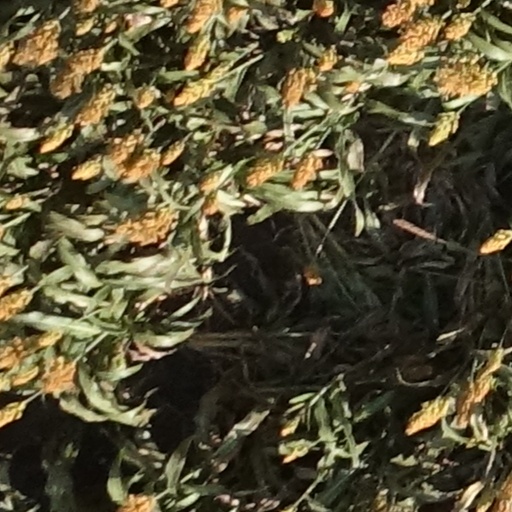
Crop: sorghum